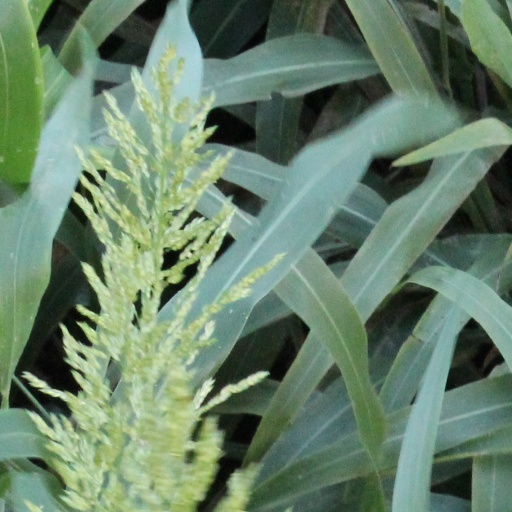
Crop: sorghum